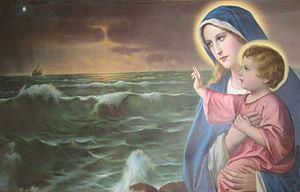
Marie, étoile de la mer, ou Notre-Dame, étoile de la mer est un ancien titre de la Vierge Marie. Les mots « étoile de la mer » sont une traduction du titre latin « Stella Maris ».